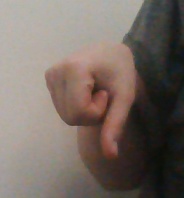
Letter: waw